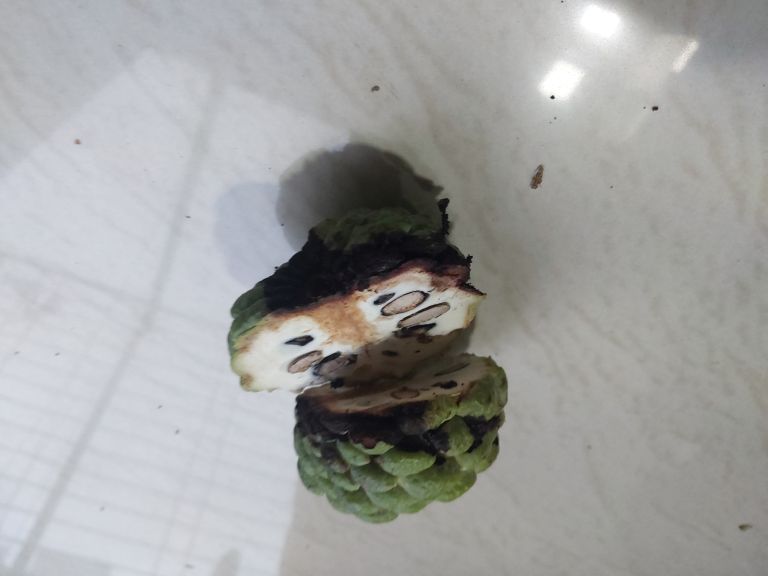
Disease label: Diplodia Rot